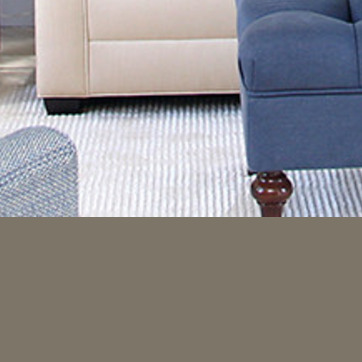
Material: carpet